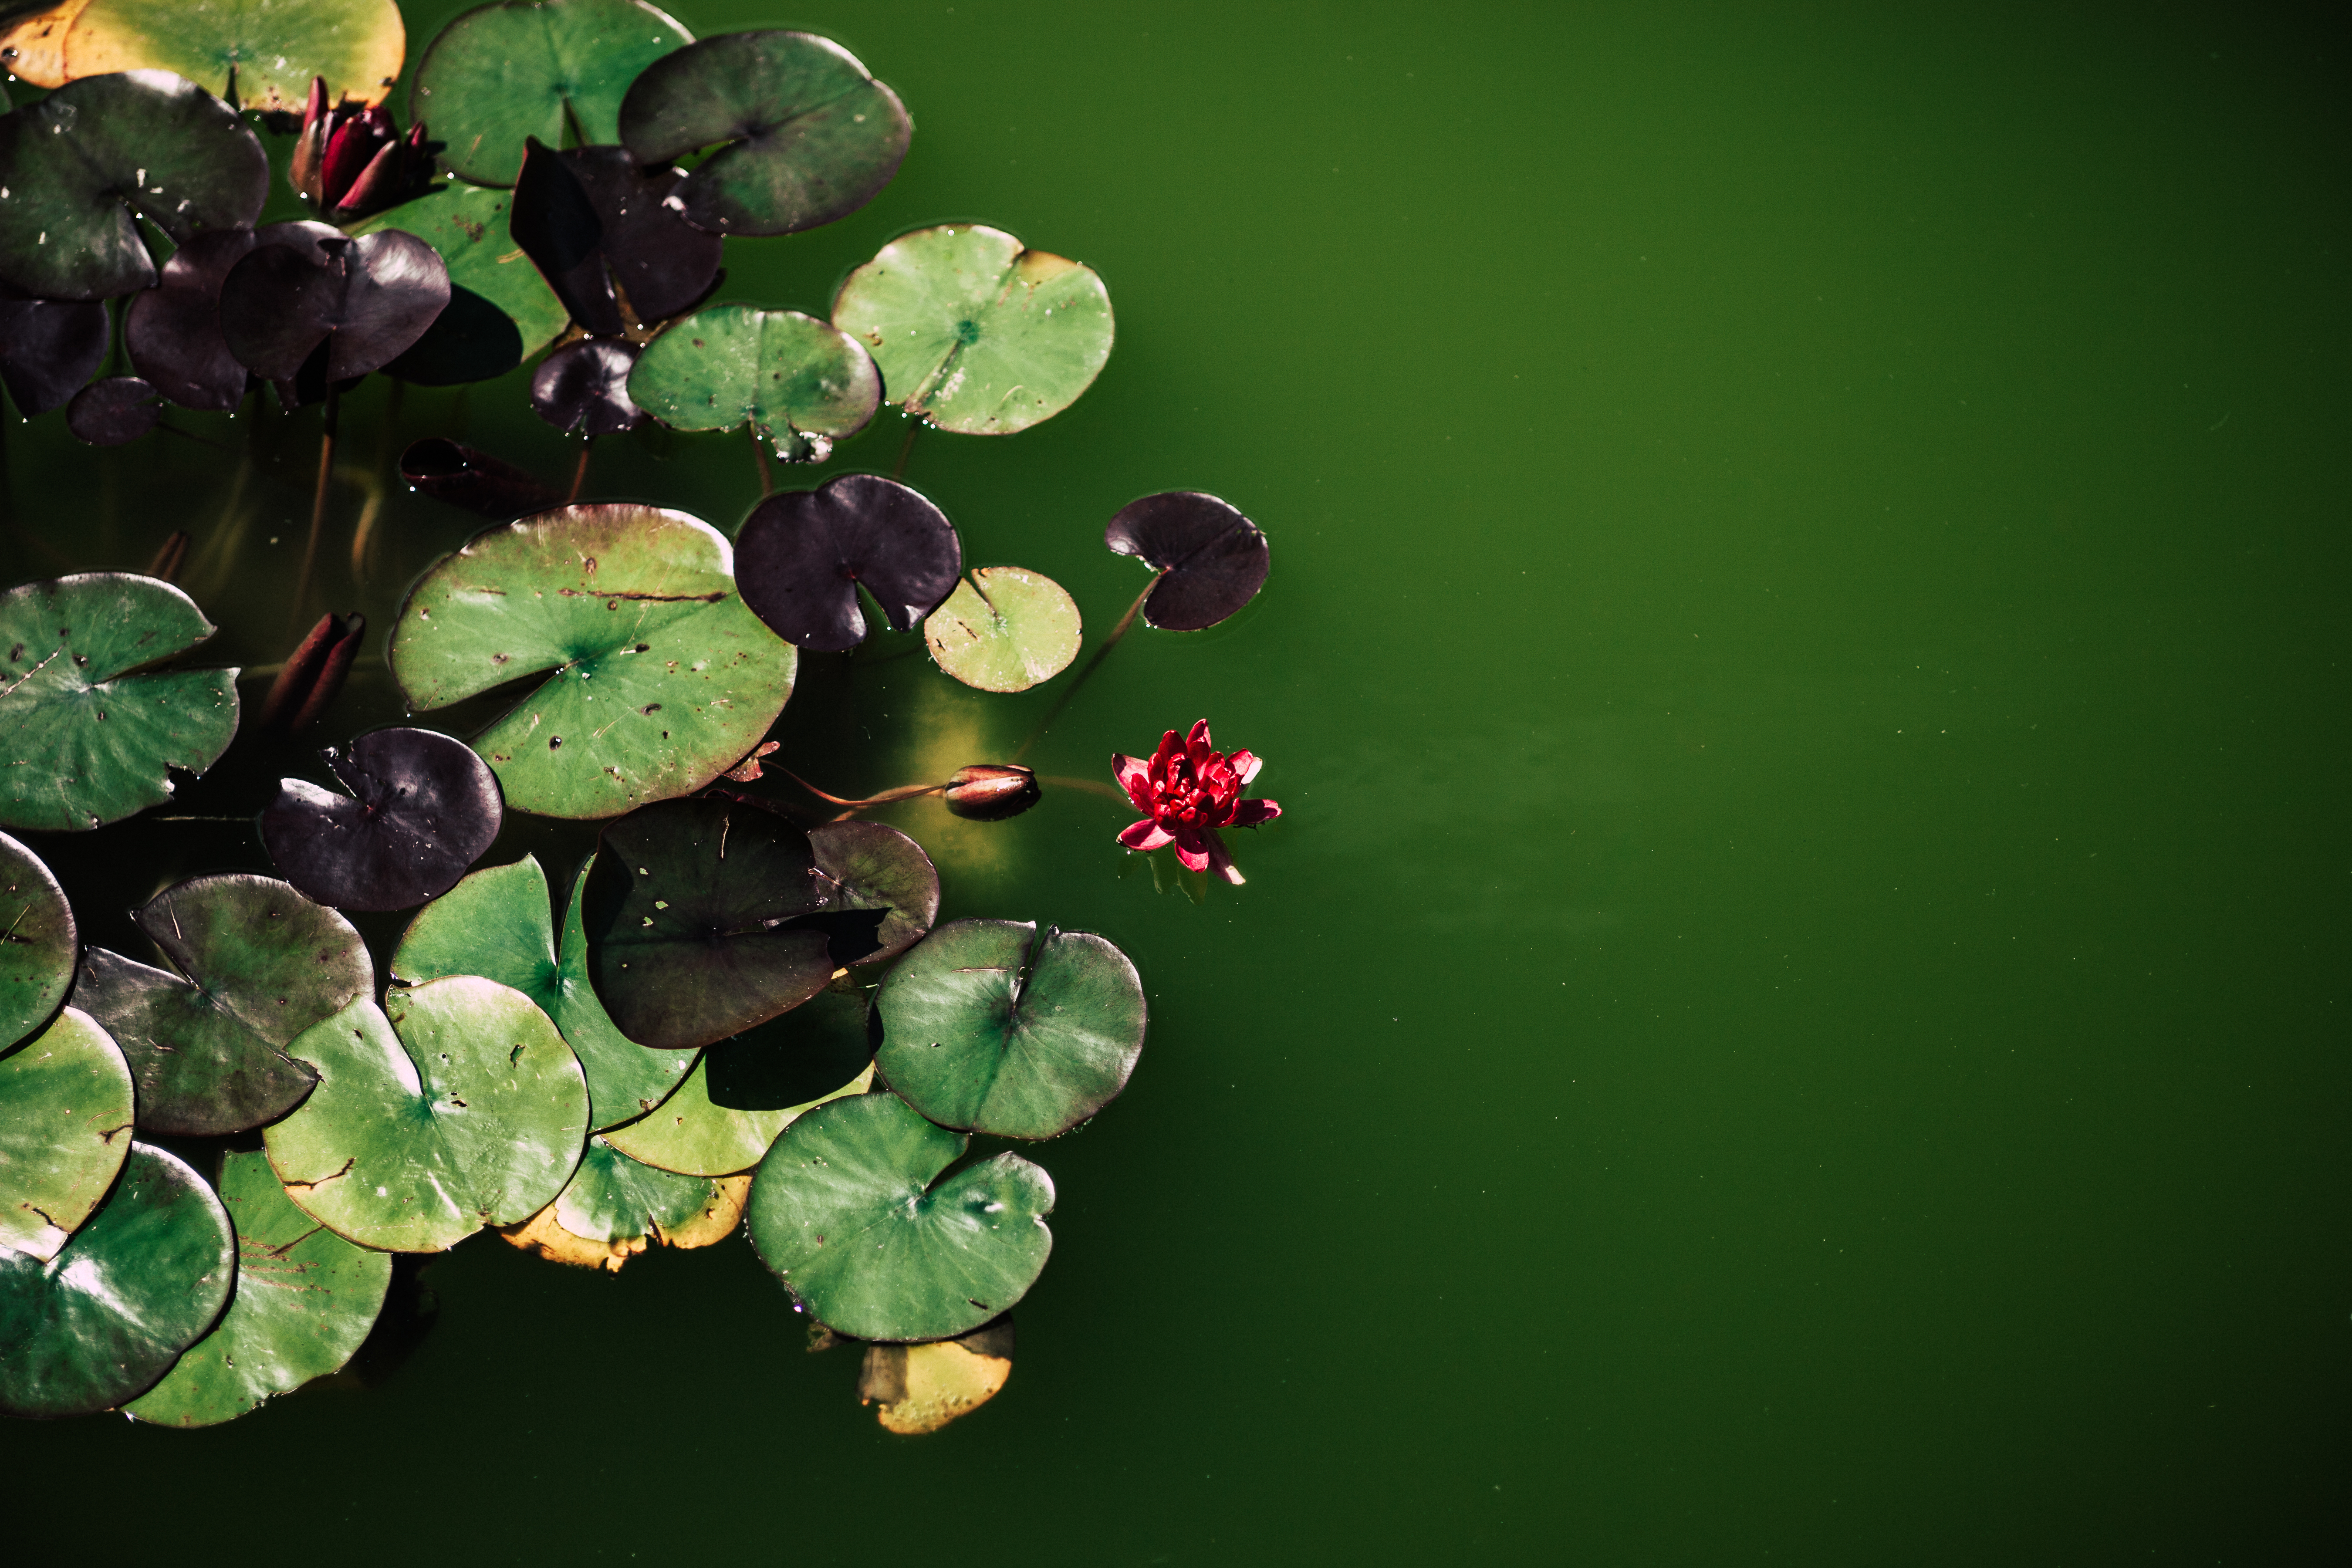
water, nature, branch, plant, photography, leaf, flower, petal, green, produce, botany, flora, lily pad, close up, shrub, macro photography, flowering plant, plant stem, land plant